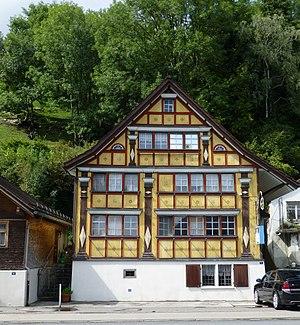
Rüthi est une commune suisse du canton de Saint-Gall, située dans la circonscription électorale de Rheintal.